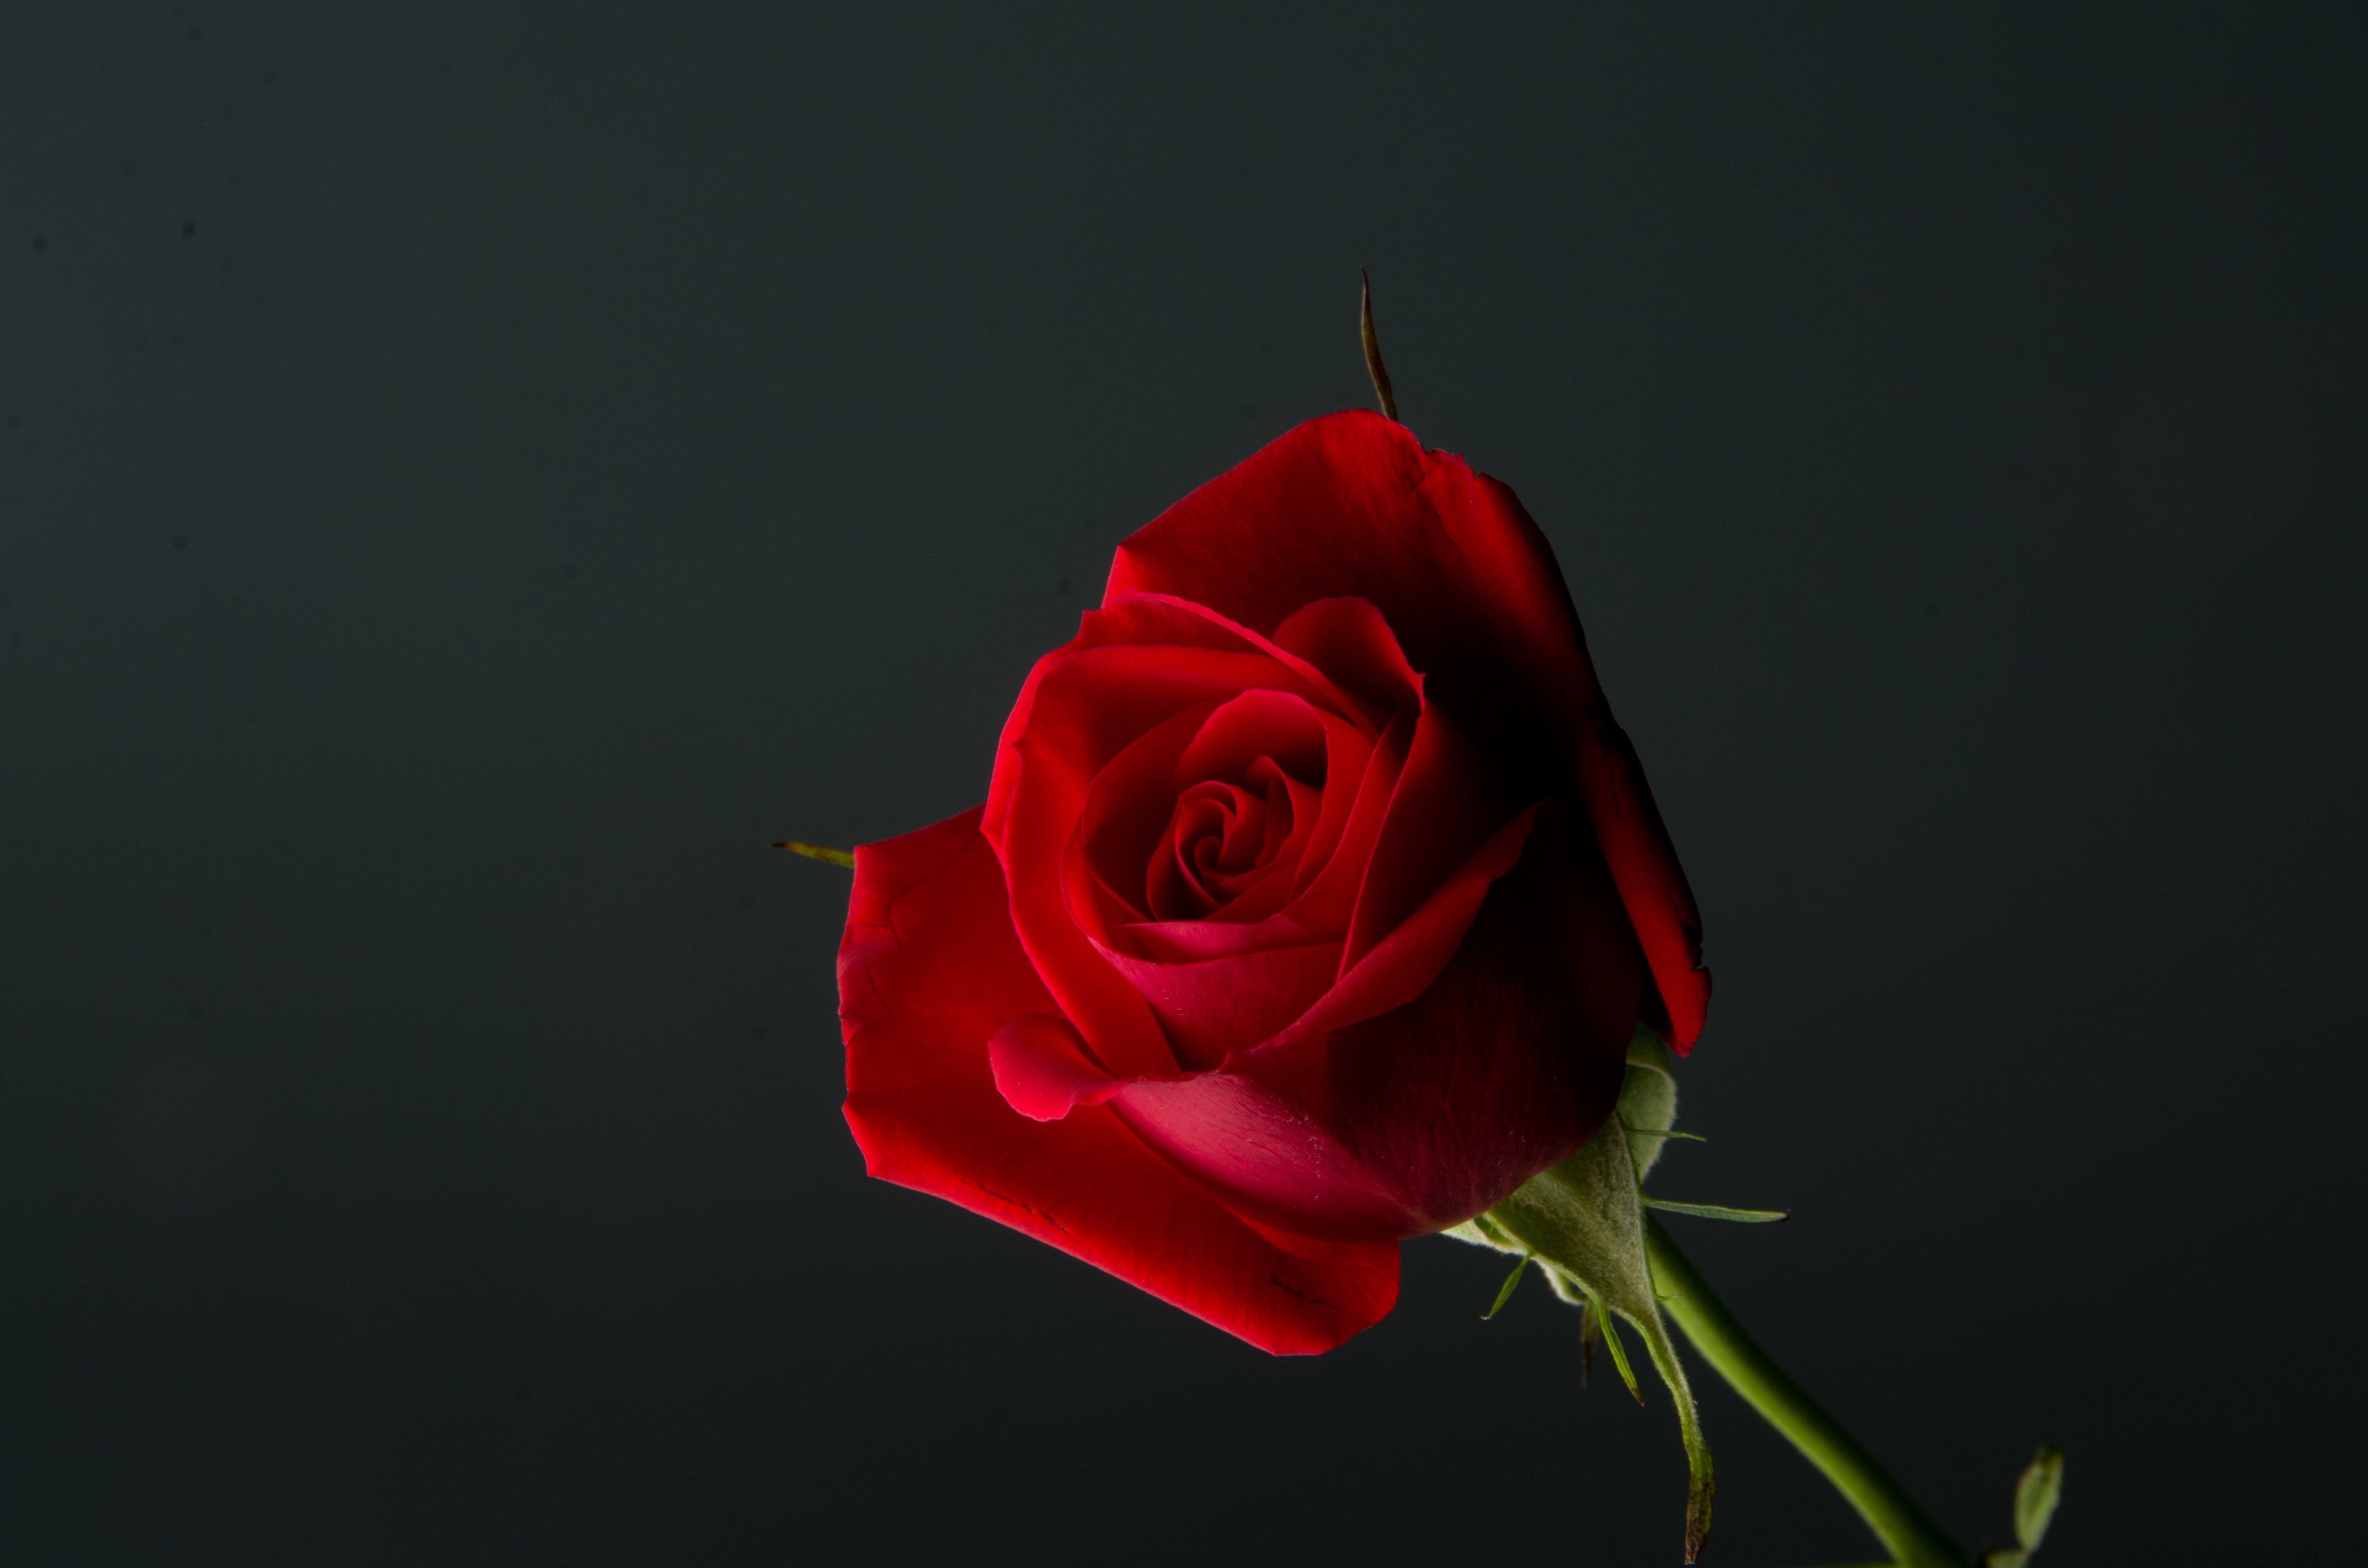
nature, blossom, plant, photography, stem, flower, petal, bloom, floral, love, gift, rose, decoration, red, color, romance, romantic, darkness, pink, wedding, flora, close up, passion, anniversary, valentine, bud, macro photography, flowering plant, garden roses, rose family, still life photography, plant stem, computer wallpaper, land plant, rose order